Avner Falk

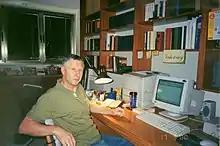

Avner Falk (born 1943) is an Israeli clinical psychologist and author. Falk has written psychoanalytic studies of Jewish and Israeli leaders, Jewish history, the Arab–Israeli conflict, antisemitism and Islamic terrorism.